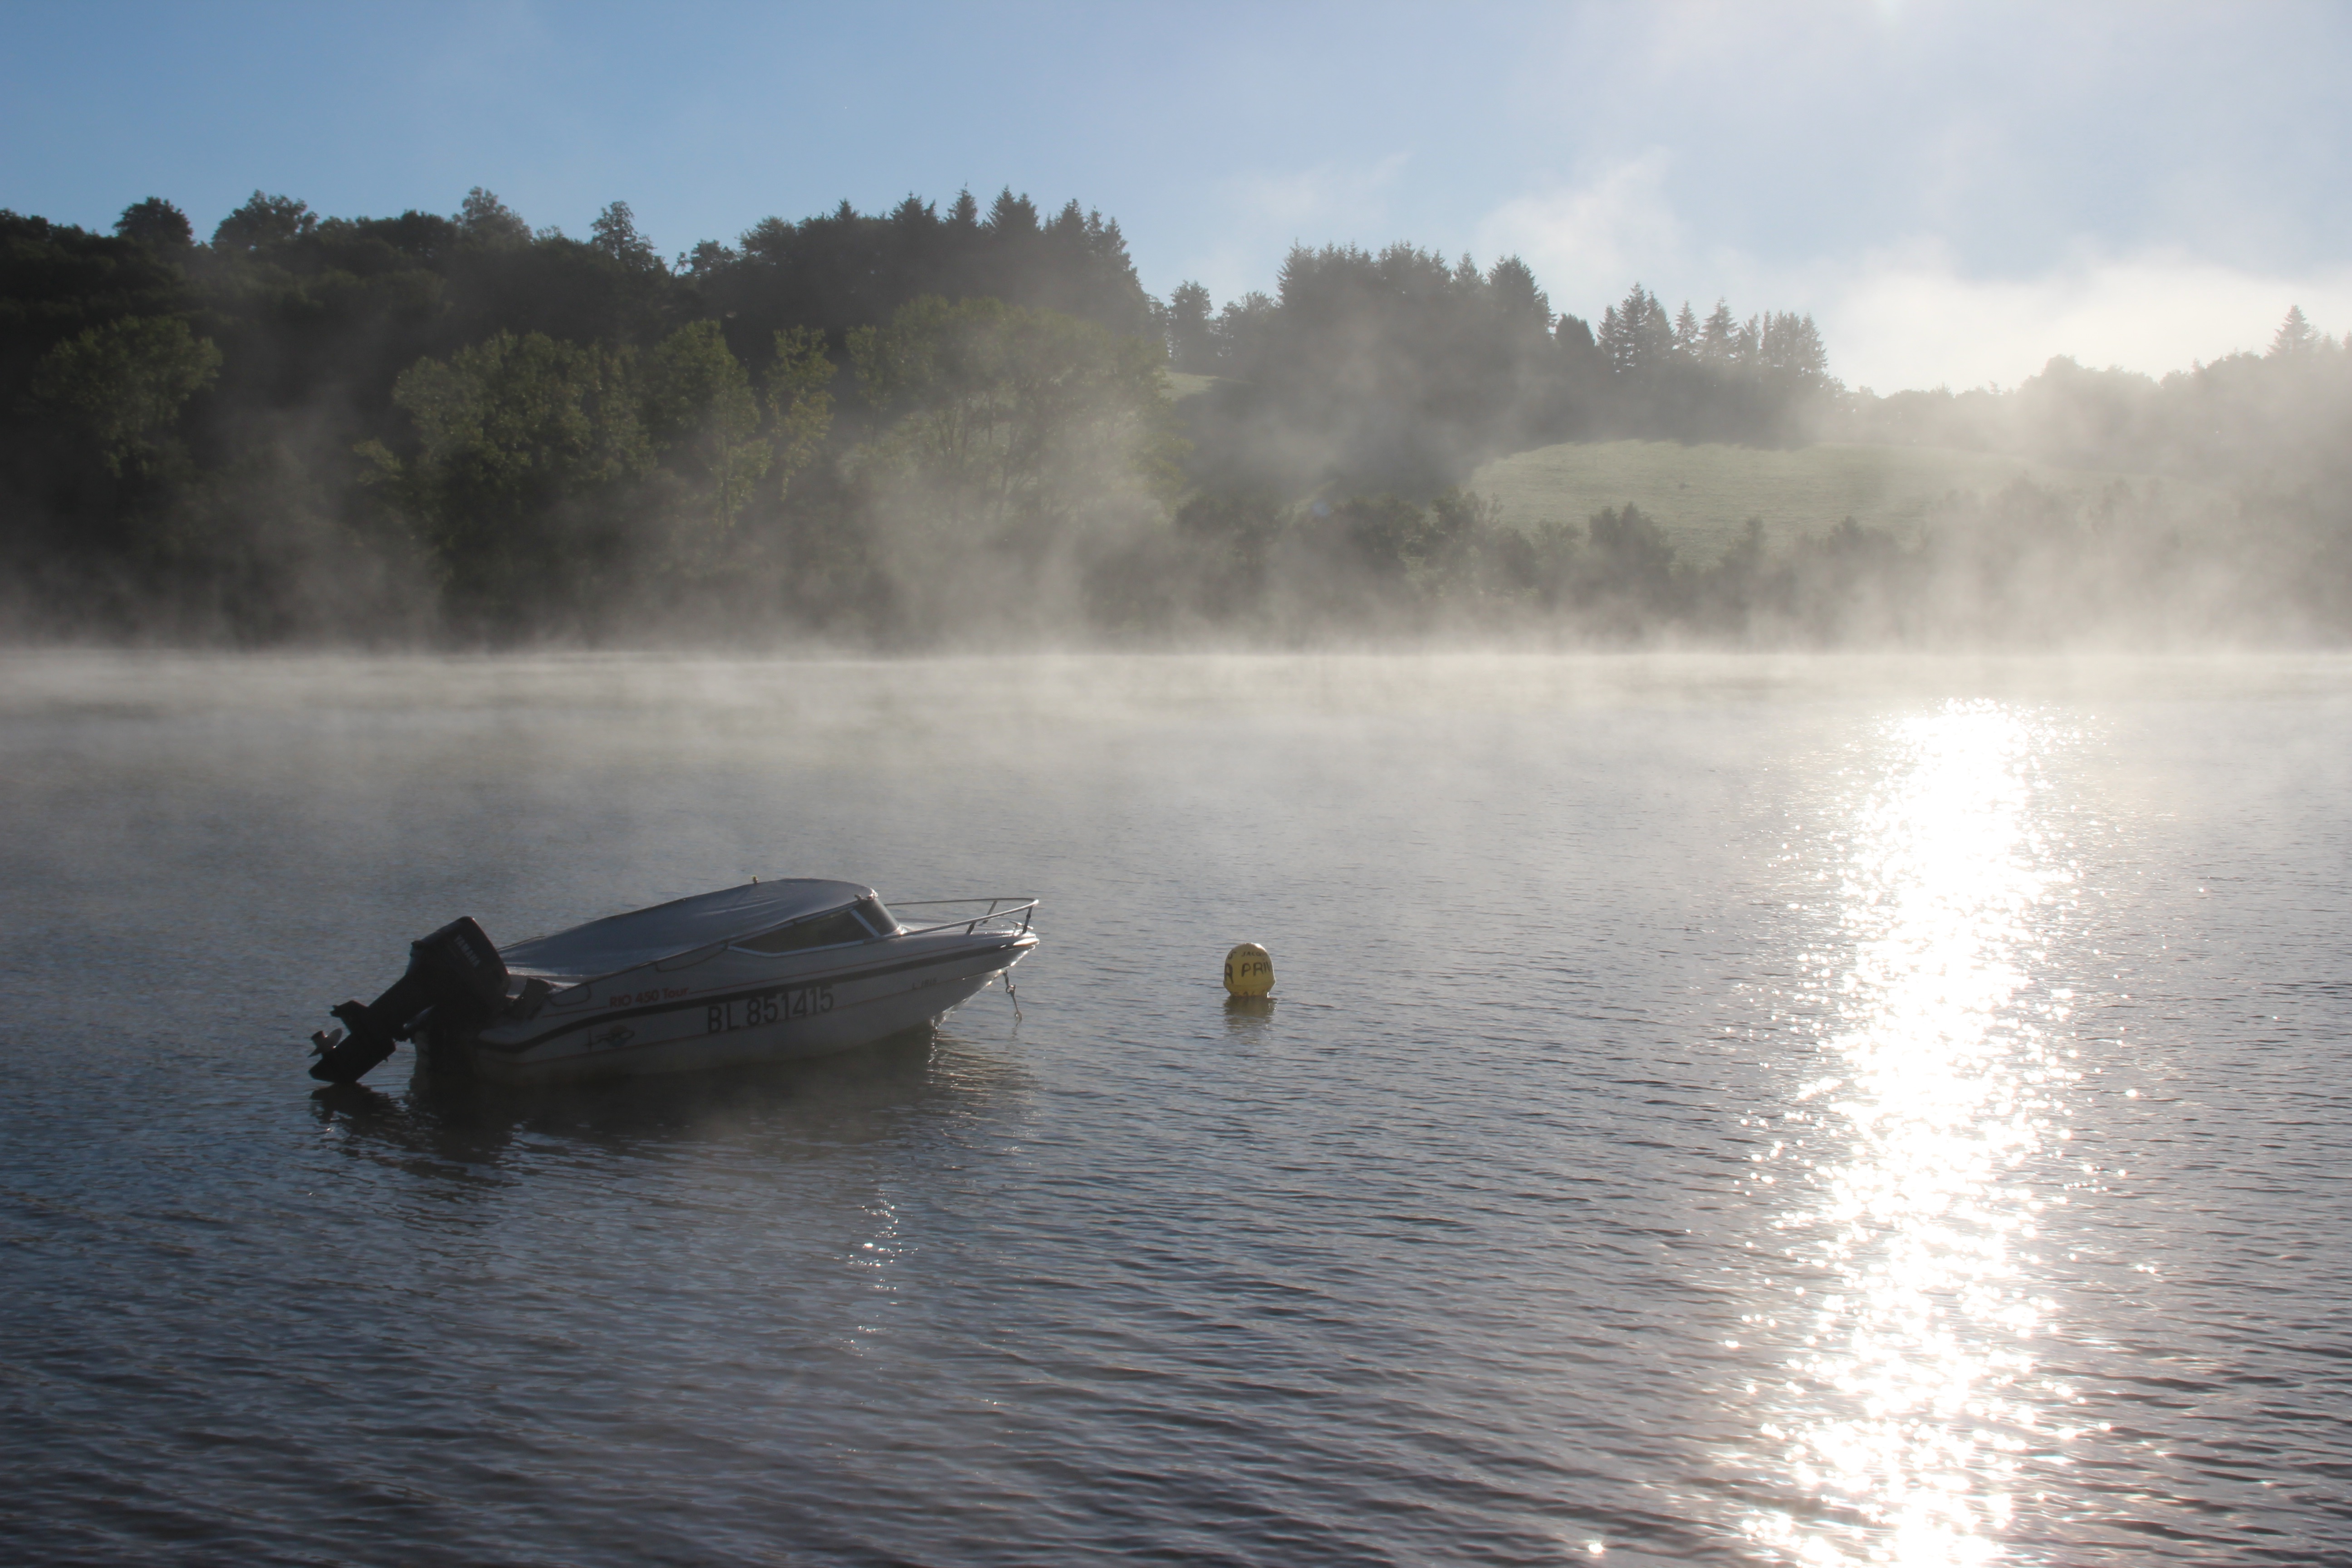
sea, water, fog, mist, boat, morning, wave, lake, river, vehicle, weather, boating, watercraft, atmospheric phenomenon